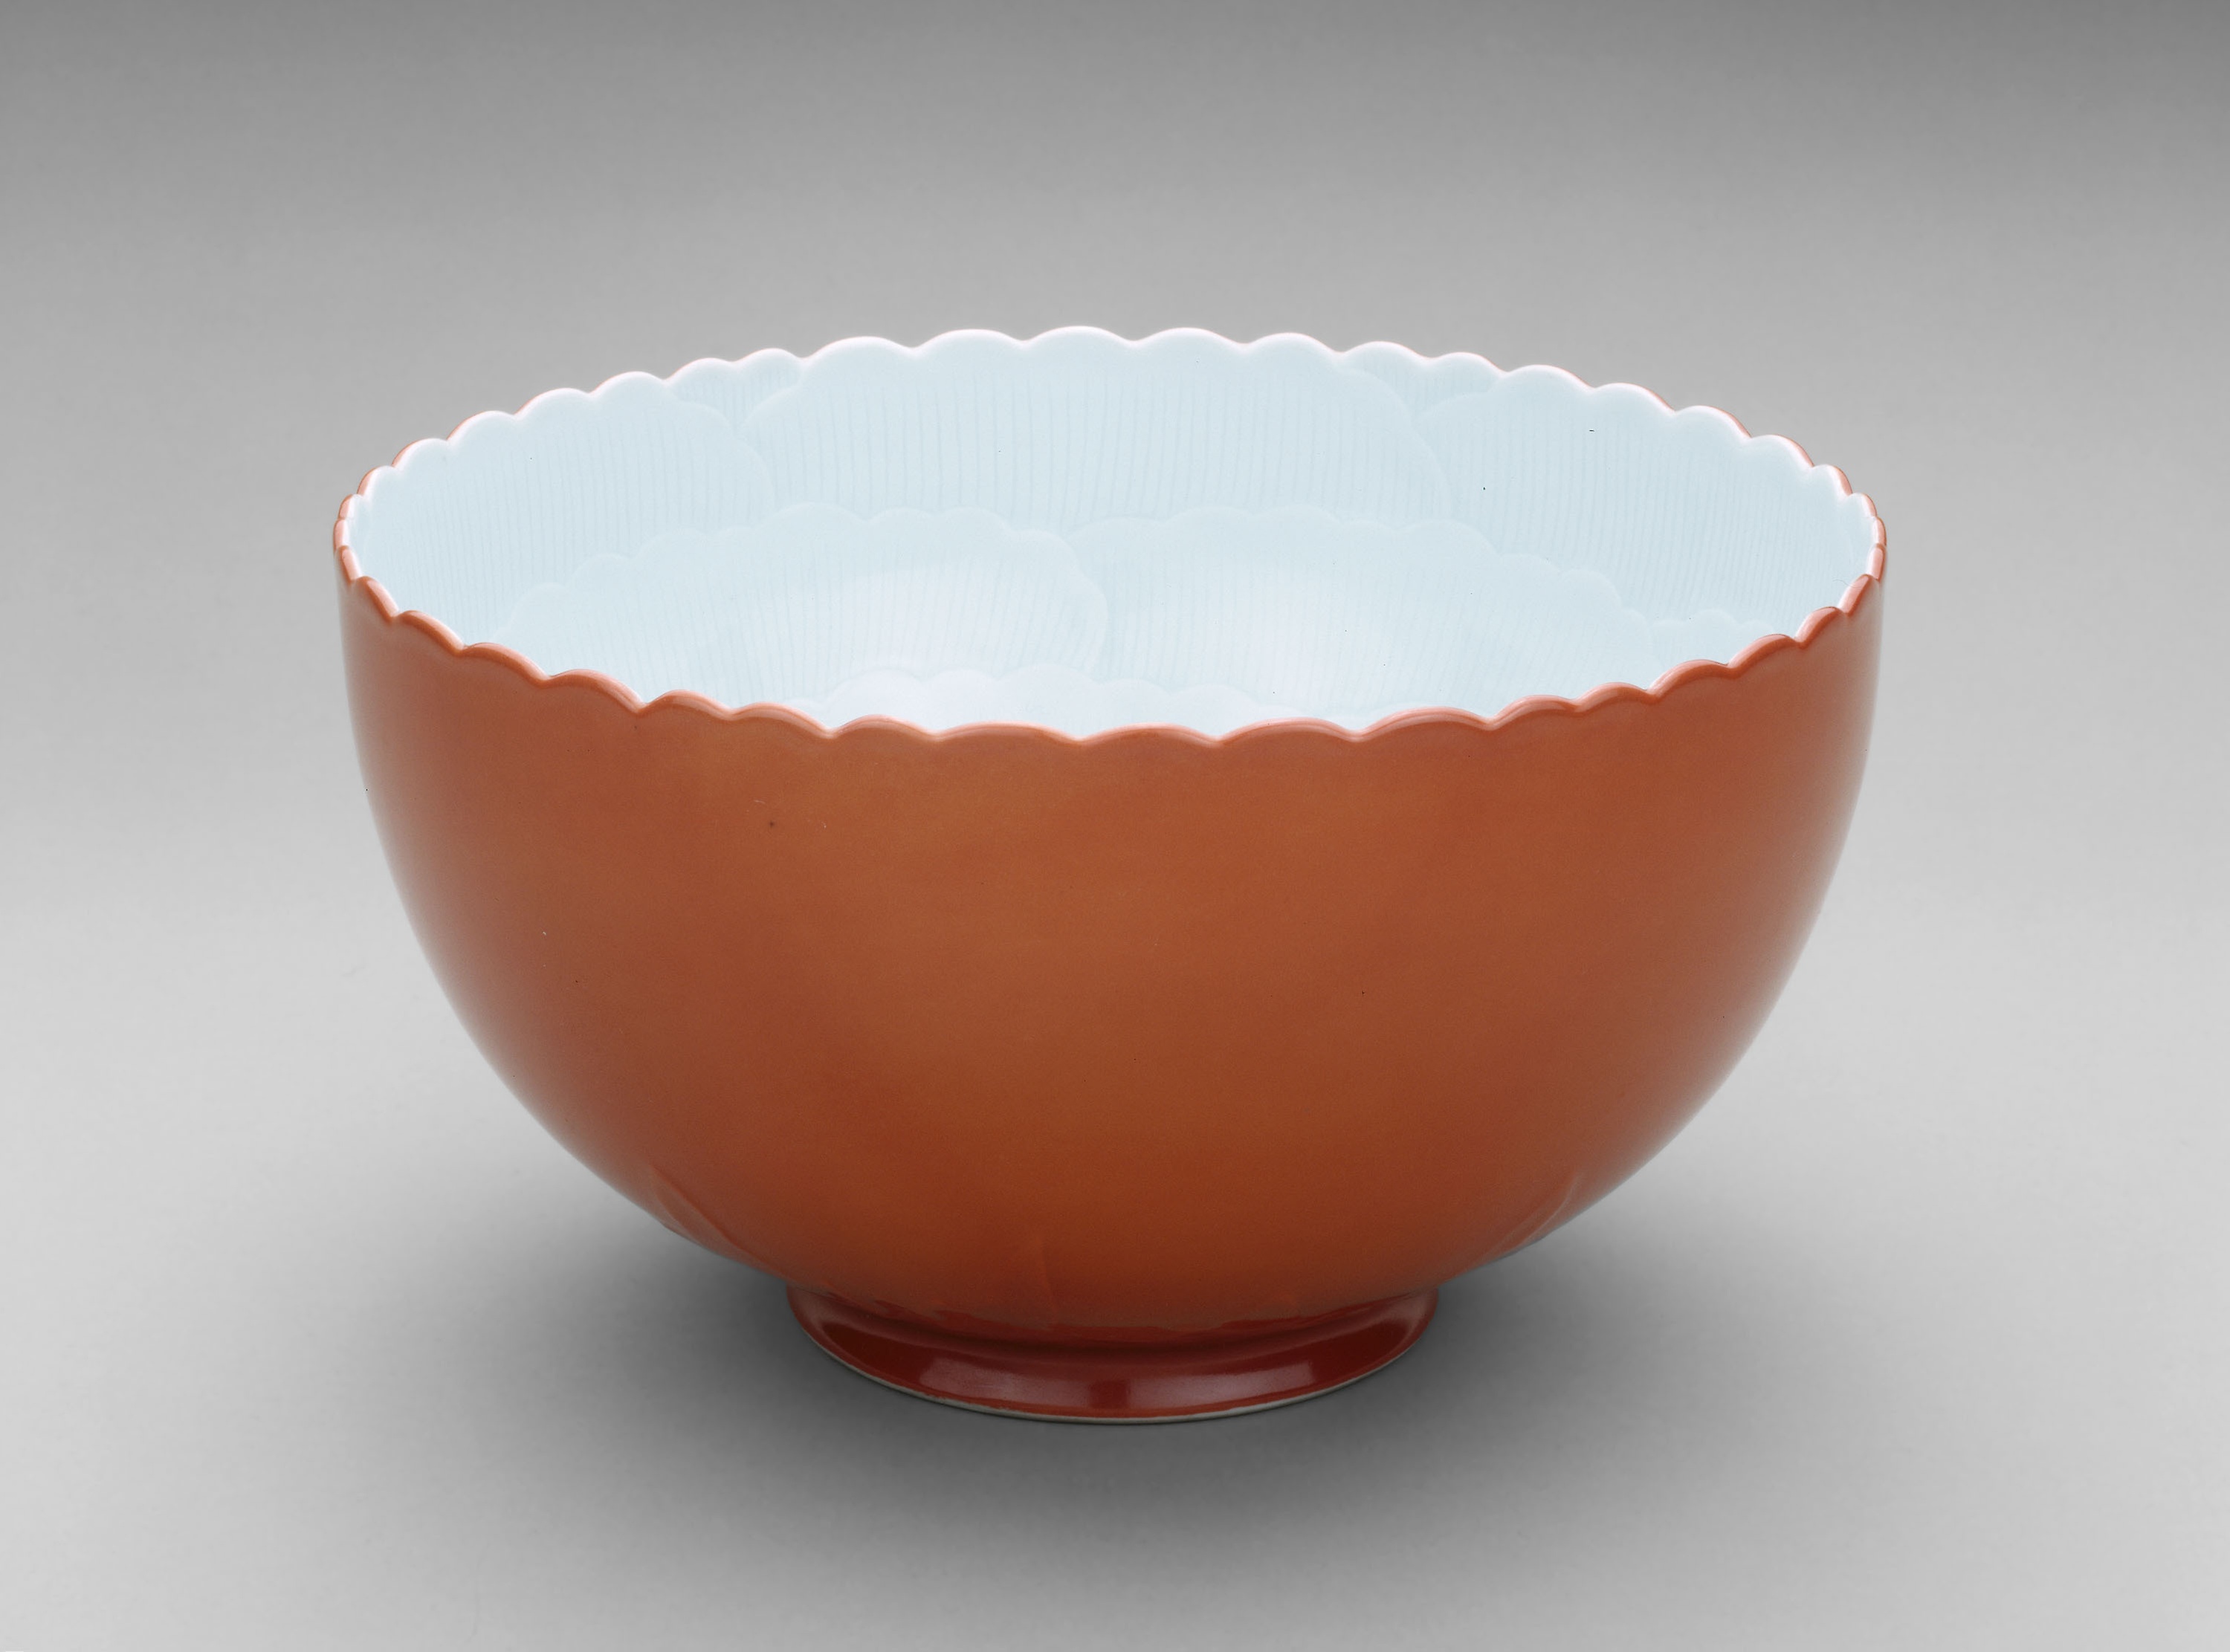
orange, bowl, teacup, tableware, ceramic, porcelain, cup, mixing bowl, serveware